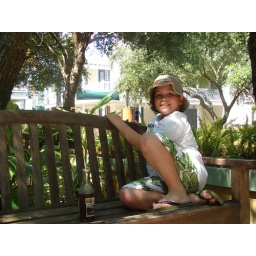
The boy in his Gilligan hat